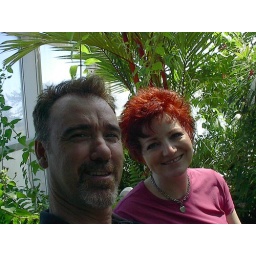
Matt and Diane sitting in butterfly house